Spiny-tailed monitor

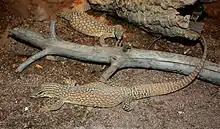
Two spiny-tailed monitors at the Cincinnati Zoo

This arid-adapted lizard is found in northern Western Australia, in the Northern Territory and in the western and north-western parts of Queensland. The spiny-tailed monitor inhabits is associated with arid rocky ranges and outcrops.